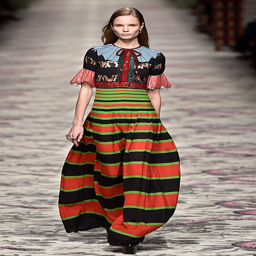
a model walks the runway at the fashion show during event .